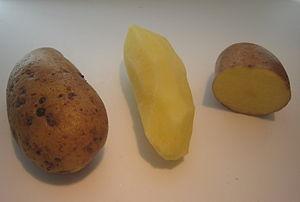
Lapin Puikula est le nom d'une appellation d'origine protégée reconnue par l'Union européenne qui s'applique à une production de pommes de terre de Laponie en Finlande.